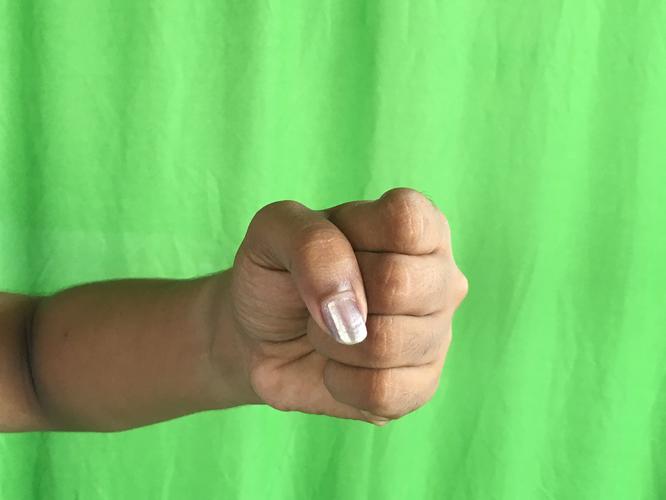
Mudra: Mushti
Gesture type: single_hand